Cleadon

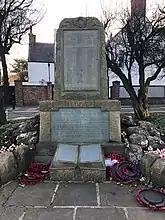
Cleadon War Memorial, unveiled in 1920, commemorates the 22 men from Cleadon who died during the First World War.

The most significant change to the layout of the village occurred with the development of the first housing estate in the 20th century – the Cleadon Plantation Housing Estate. It consisted of villa properties which extended across the three main roads to the west of Cleadon House, occupied by affluent citizens such as surgeons and managers.